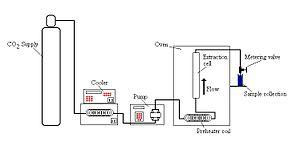
L'extraction par un fluide supercritique est un procédé d'extraction d'un soluté d'une substance en utilisant un fluide supercritique comme solvant d'extraction. Ce procédé ressemble au procédé d'extraction par un liquide.